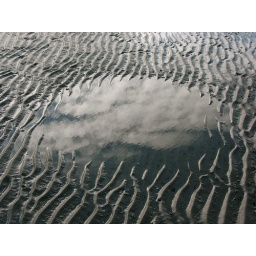
The sky reflected in a small pool of water on the tidal mudflats at Spanish Banks.January 2009.